Answer in natural language. Considering the relative positions, is open cardboard box above or below dark wood low dresser, six drawers? Choose between the following options: above or below
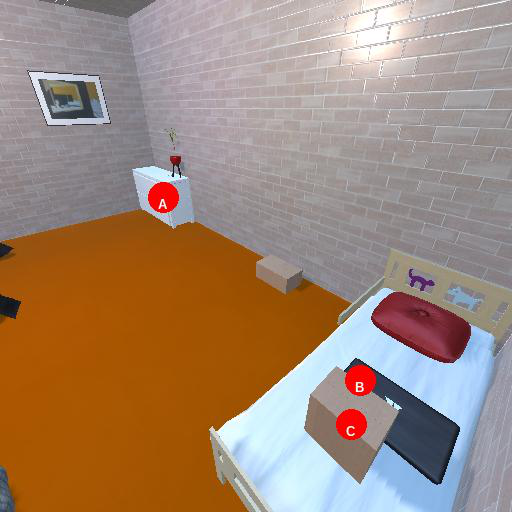
<answer>below</answer>